Tony Orlando

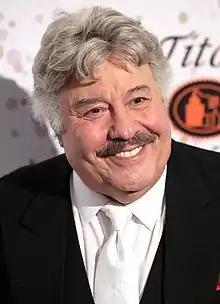
Orlando in 2022

Michael Anthony Orlando Cassavitis (born April 3, 1944), known professionally as Tony Orlando, is an American pop/rock singer, songwriter, and music executive whose career spans nearly seven decades. He is best known for his work as part of Tony Orlando and Dawn.